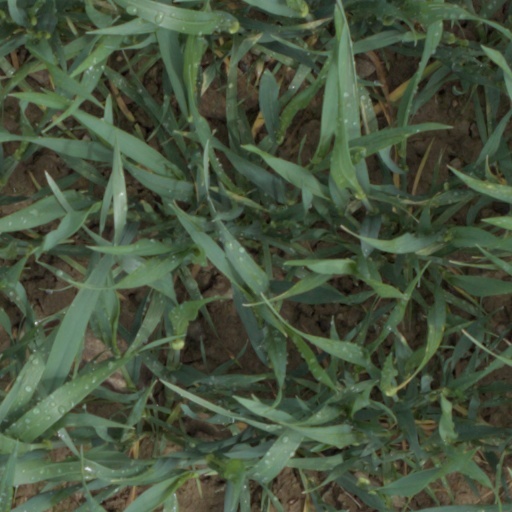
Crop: wheat